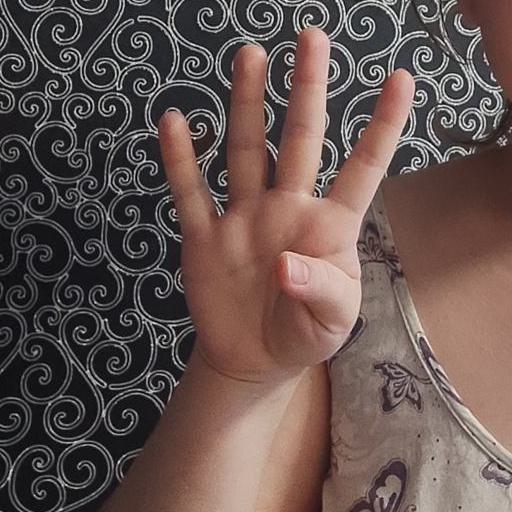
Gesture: four